Porno Holocaust

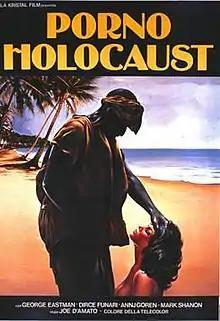
Film poster

Porno Holocaust is a 1981 Italian sexploitation horror film directed and lensed by Joe D'Amato and written by Tito Carpi under the pseudonym "Tom Salina". The assistant director was Donatella Donati. Shot in and around Santo Domingo, it was one of the first cinematically released Italian films containing hardcore pornography.